Abdʿobodat

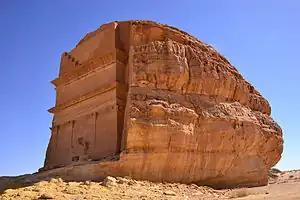
Monumental rock-cut tomb in Hegra

Abdʿobodat (Nabataean Arabic: عبدعبادة "ʿbdʿbdt") son of Wahballahi, was a 1st-century Nabatean Arab stonemason who worked in the city of Hegra, and constructed a number of monumental rock-cut tombs.